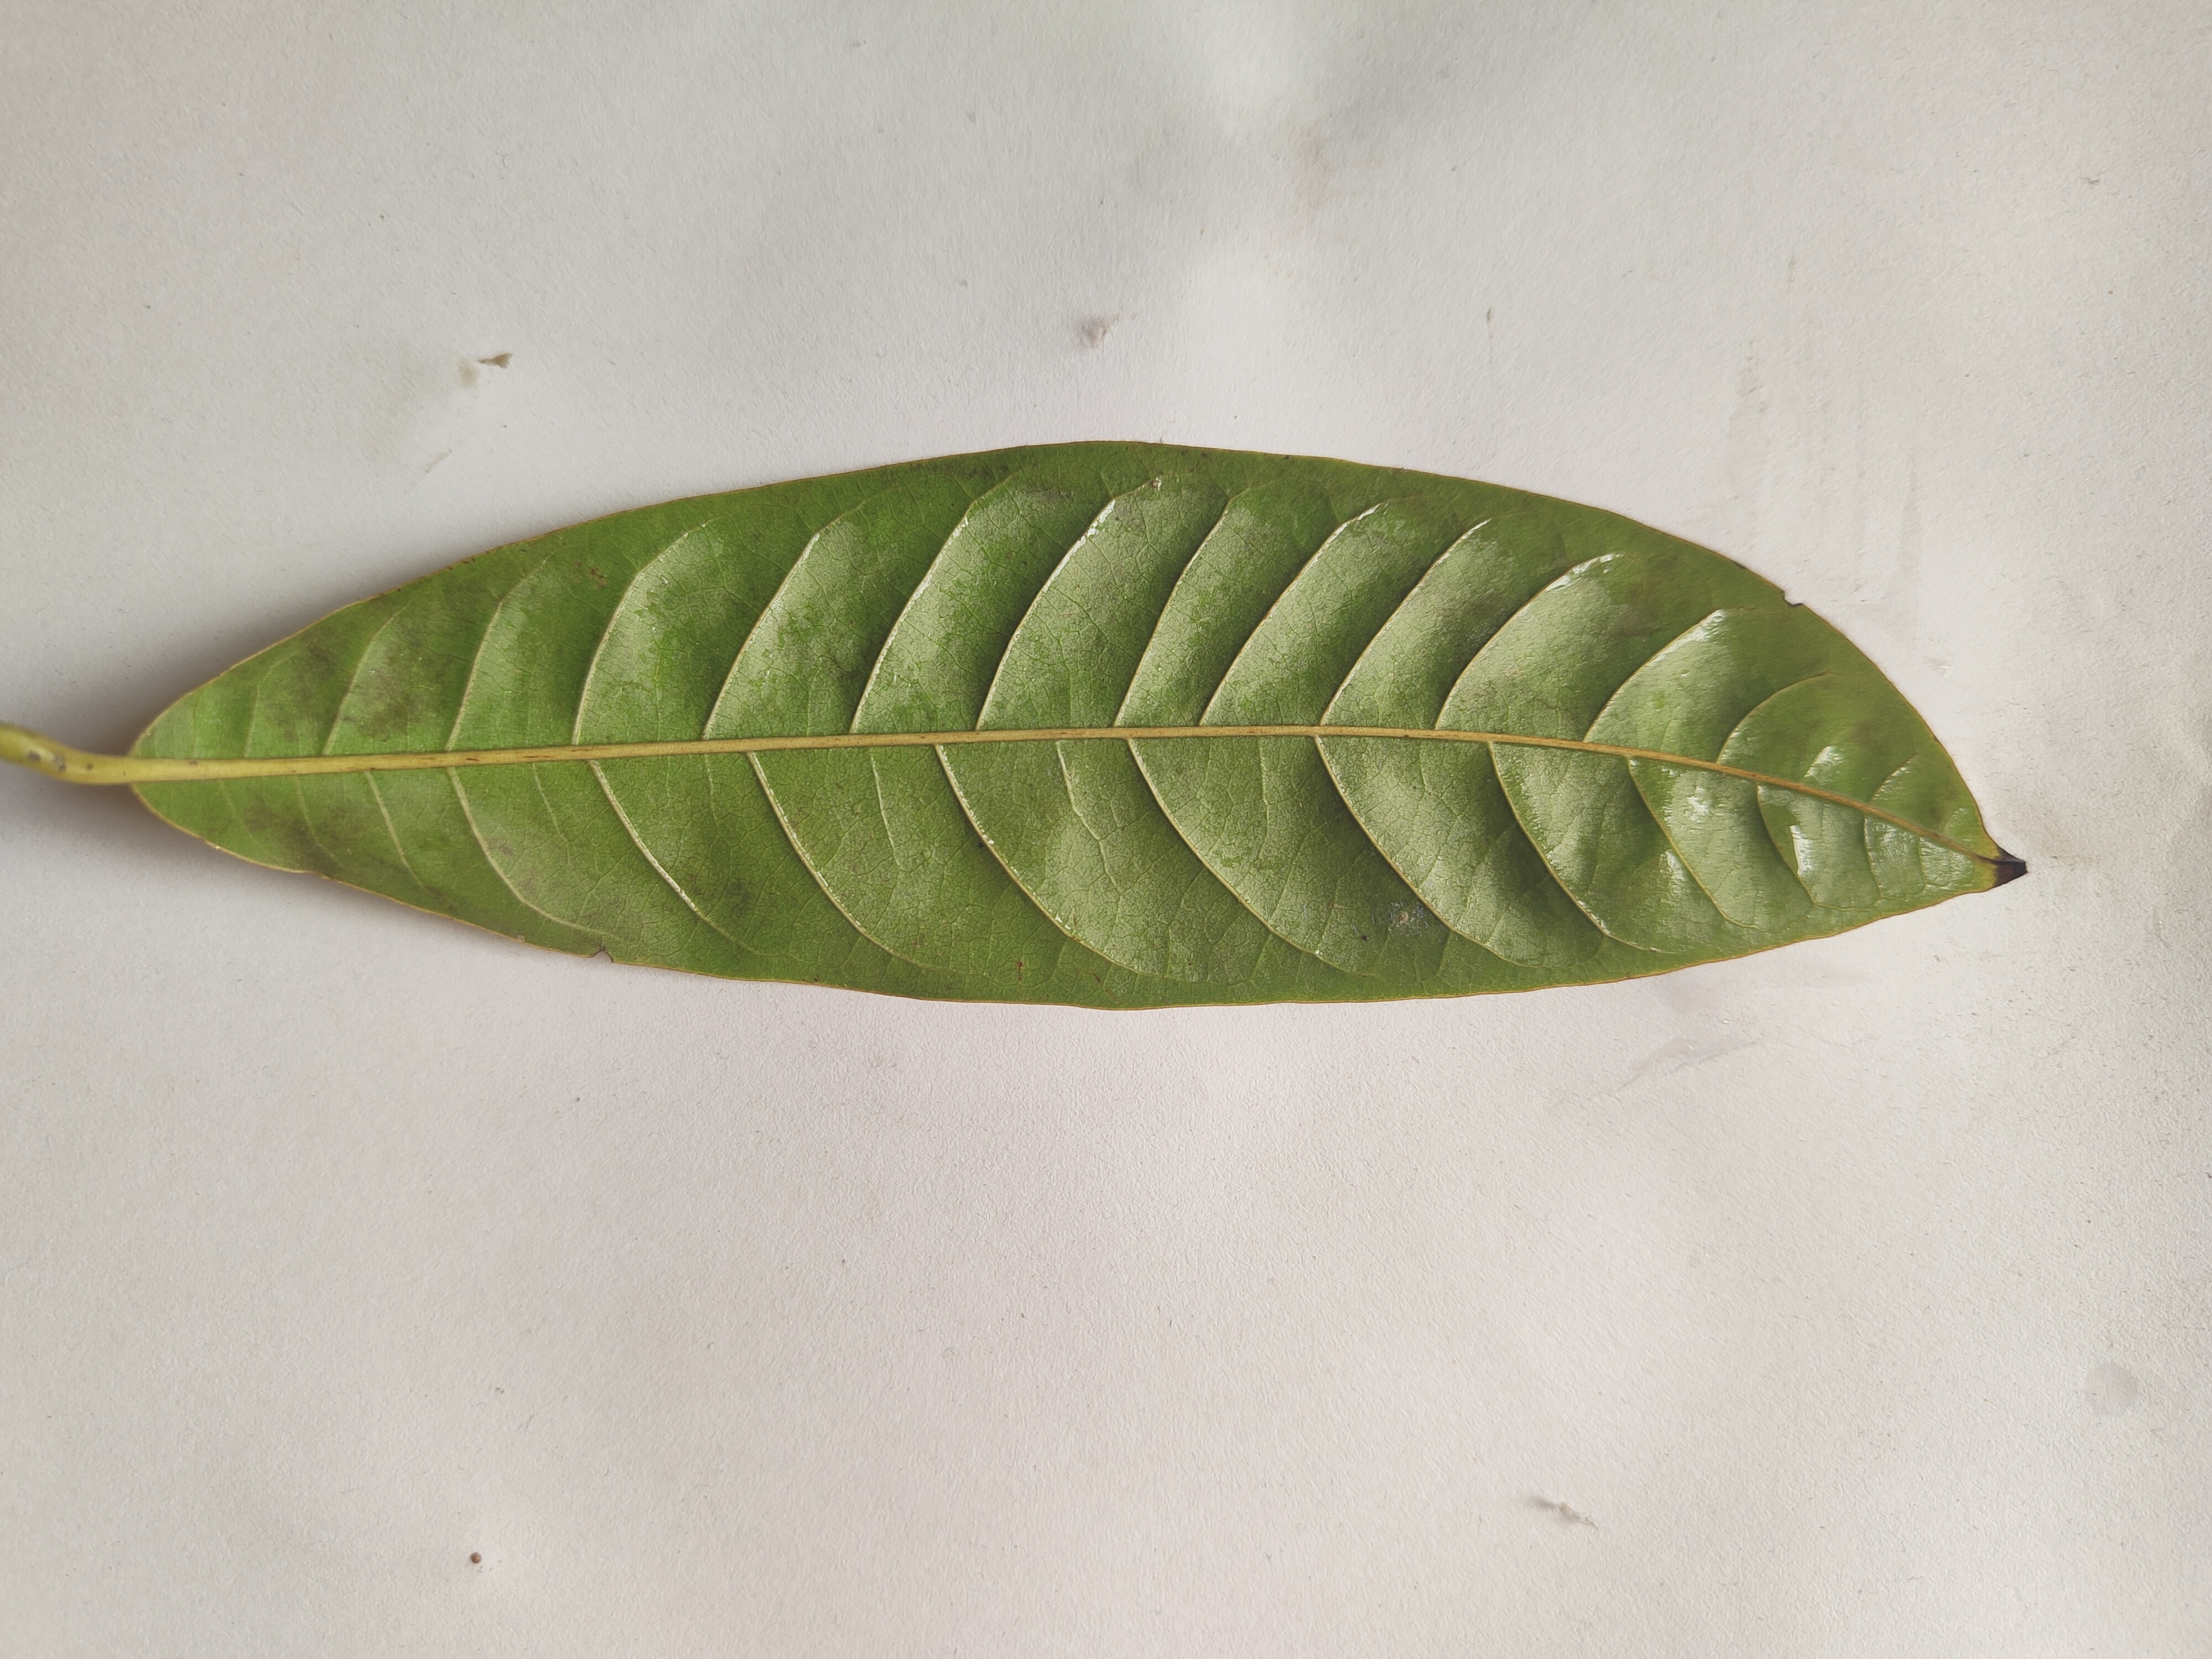
Leaf variety: Custard Apple